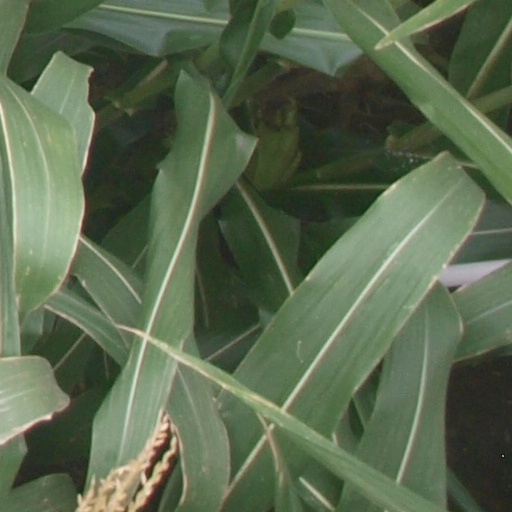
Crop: maize; corn